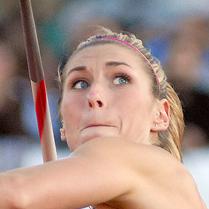
Age: 25